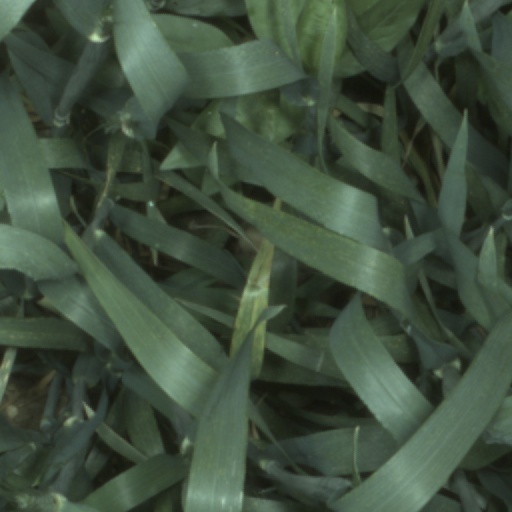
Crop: wheat